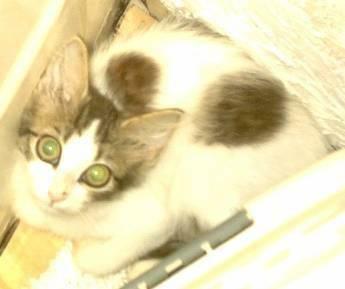
cat